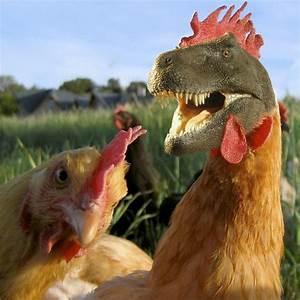
chicken